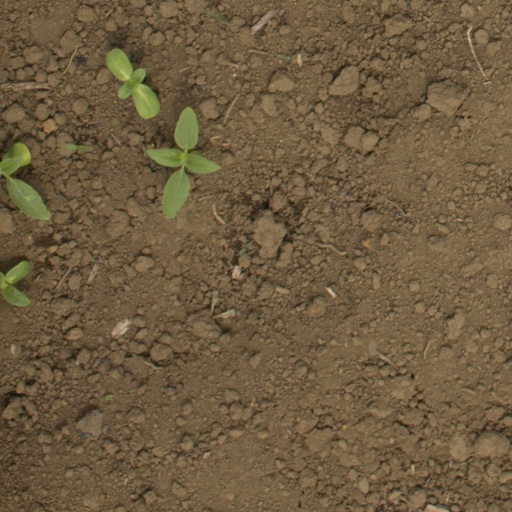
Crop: Jerusalem artichoke